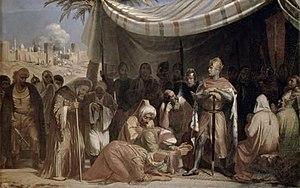
Prise d'Ascalon par Baudoin III en 1153